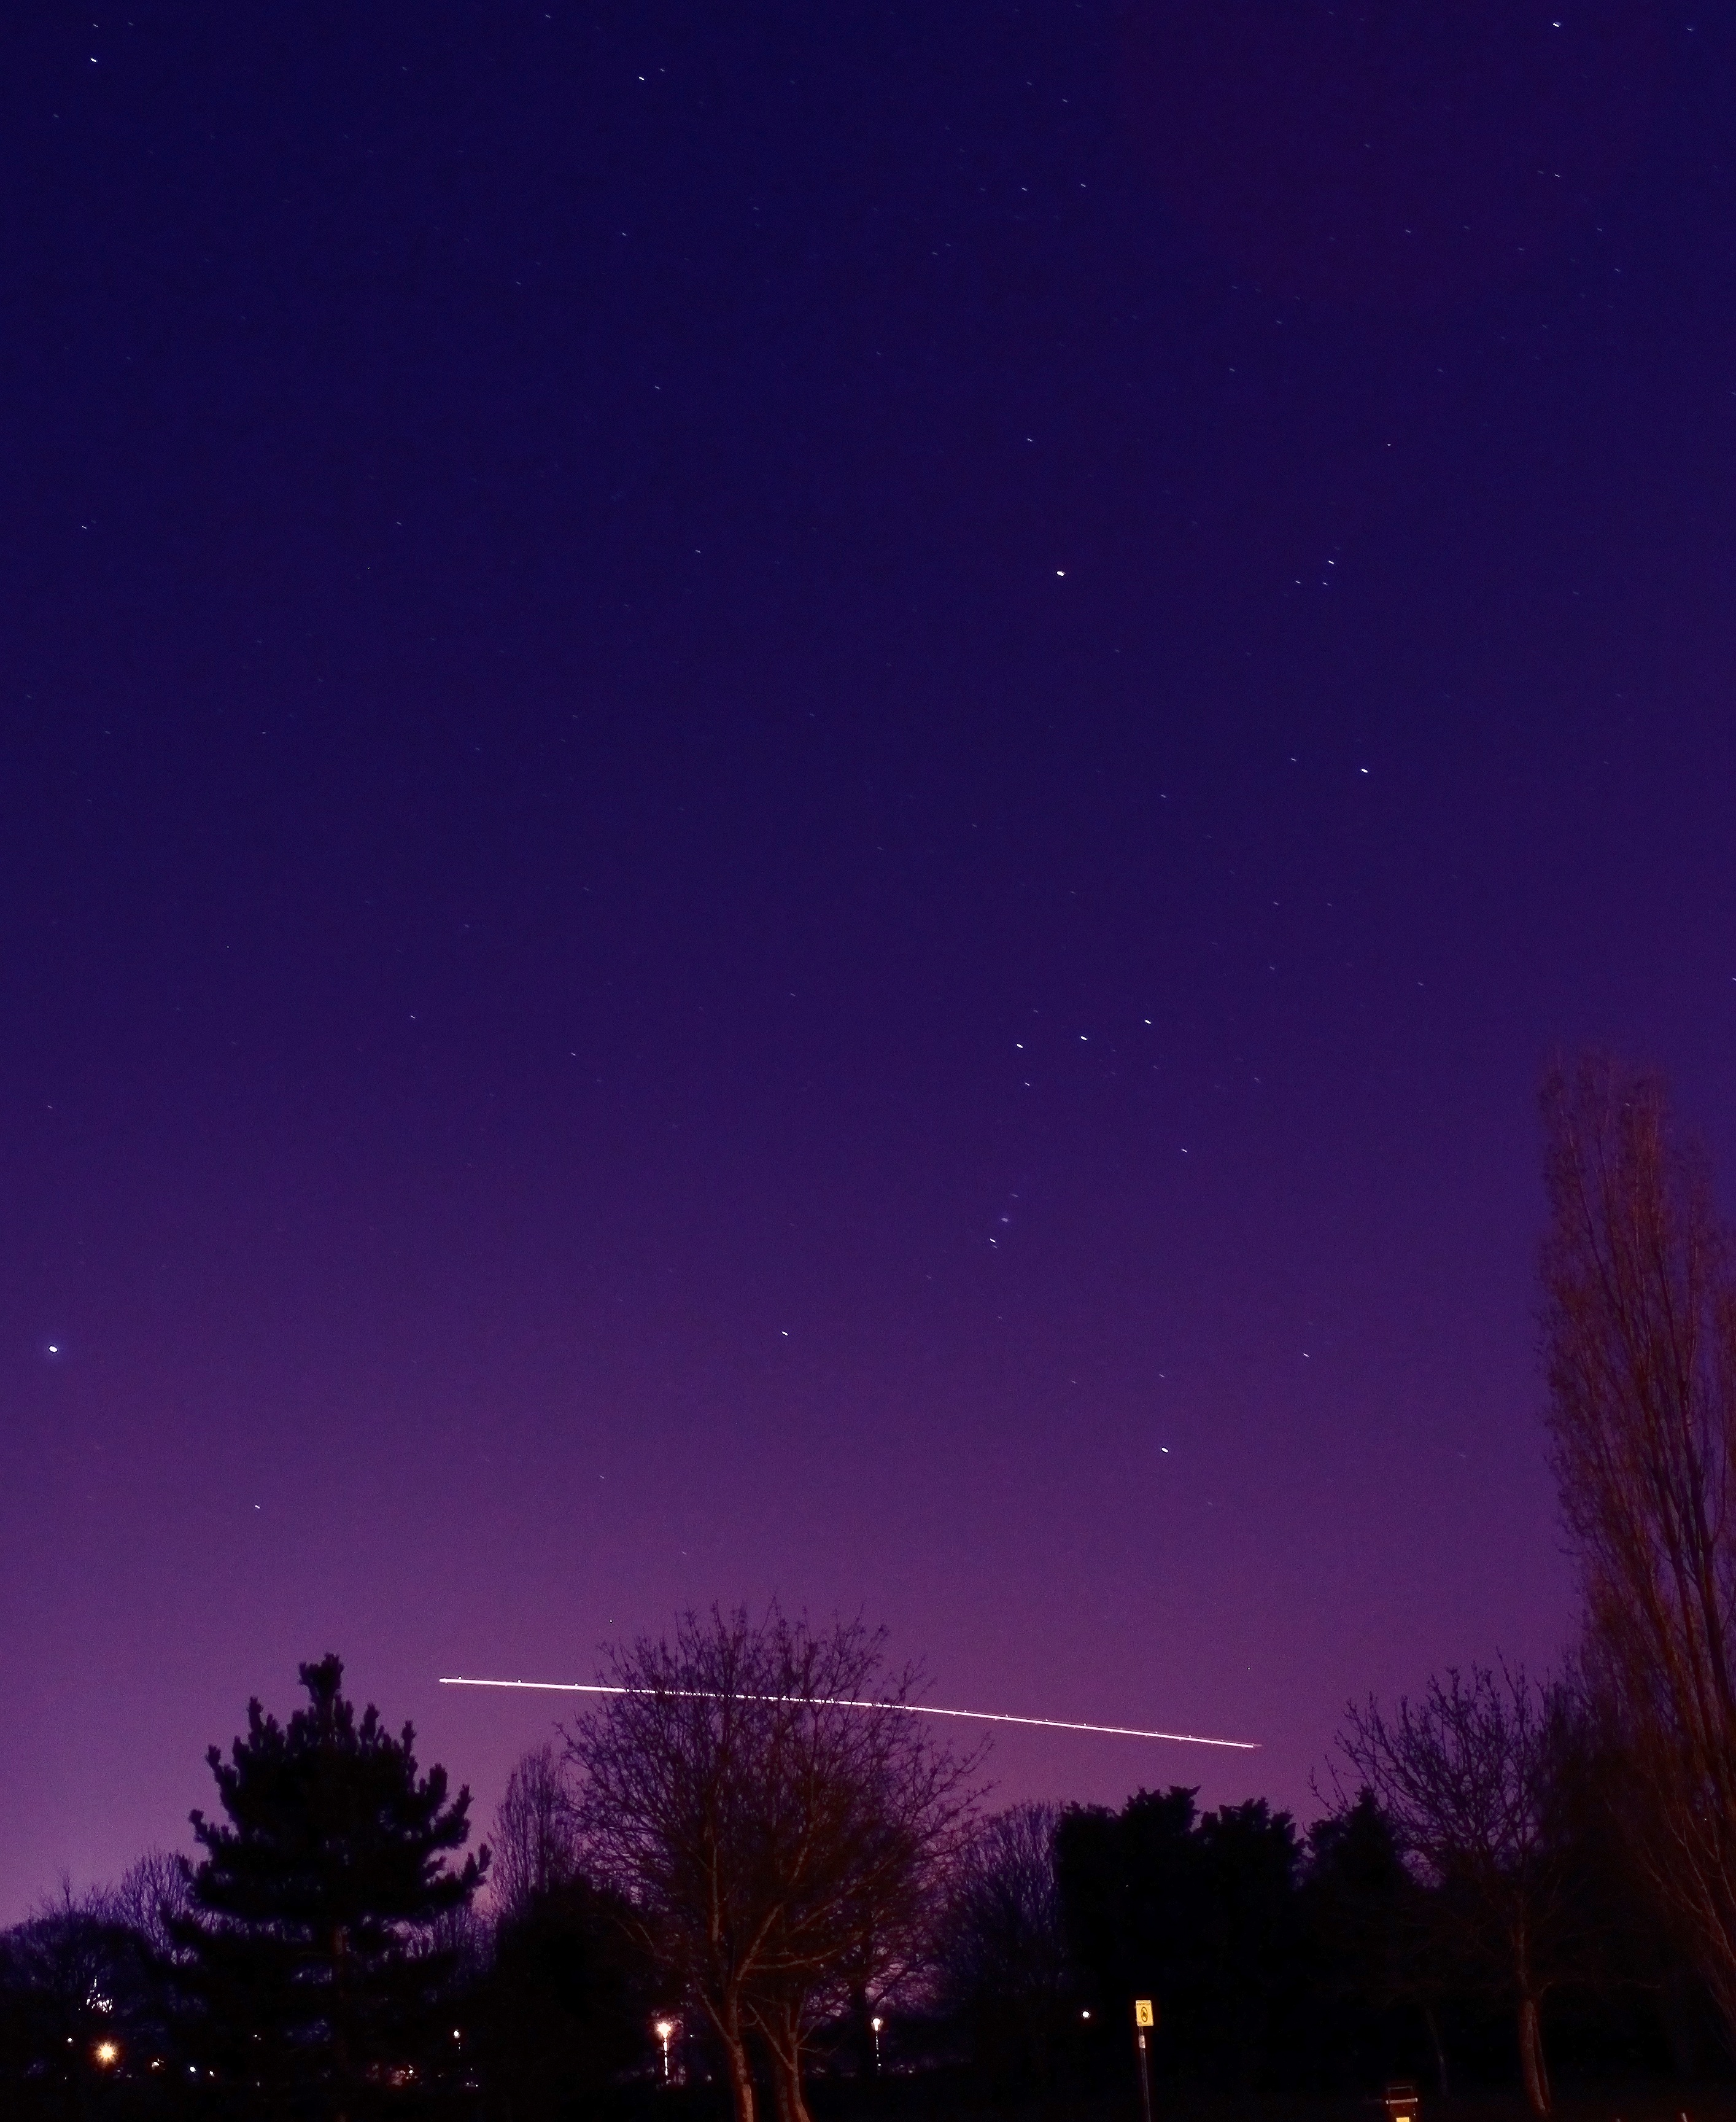
sky, night, star, atmosphere, dusk, blue, aurora, moonlight, astronomy, stars, midnight, astronomical object